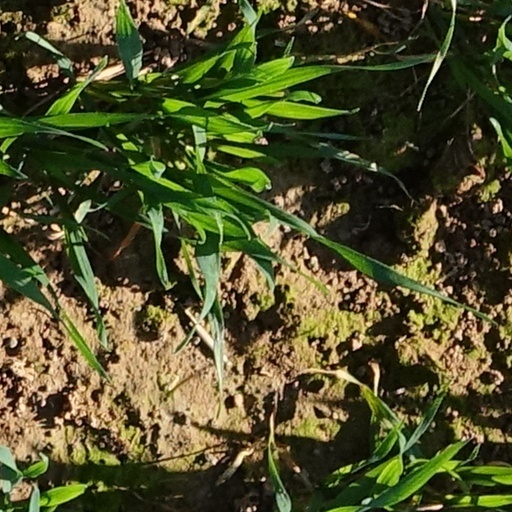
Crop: wheat